Ivan Konev

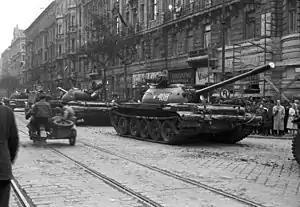
Soviet T-54s in Budapest during the suppression of the Hungarian Revolution

After the war the Soviet Union appointed Konev as head of the Soviet occupation forces in Eastern Germany and also Allied High Commissioner for Austria. In 1946 he became Commander-in-Chief of the Soviet Ground Forces and First Deputy Minister of Defense of the Soviet Union, replacing Zhukov. He held these posts until 1950, when he was appointed commander of the Carpathian Military District. He held this post until 1960, when he retired from active service. In 1961–62, however, he was recalled and was again commander of the Soviet forces in East Germany, where he ordered the closing of West Berlin to East Berlin during the construction of the Berlin Wall. He was then appointed to the largely ceremonial post of Inspector-General of the Defense Ministry.